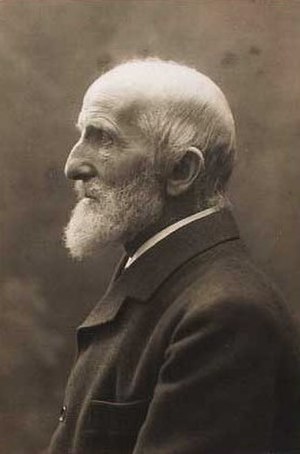
Vilhelm Petersen (1830-1913)
Vilhelm Valdemar Petersen var en dansk arkitekt og kongelig bygningsinspektør, bror til professor Magnus Petersen, far til arkitekten Cajus Novi og onkel til arkitekten Knud Arne Petersen.